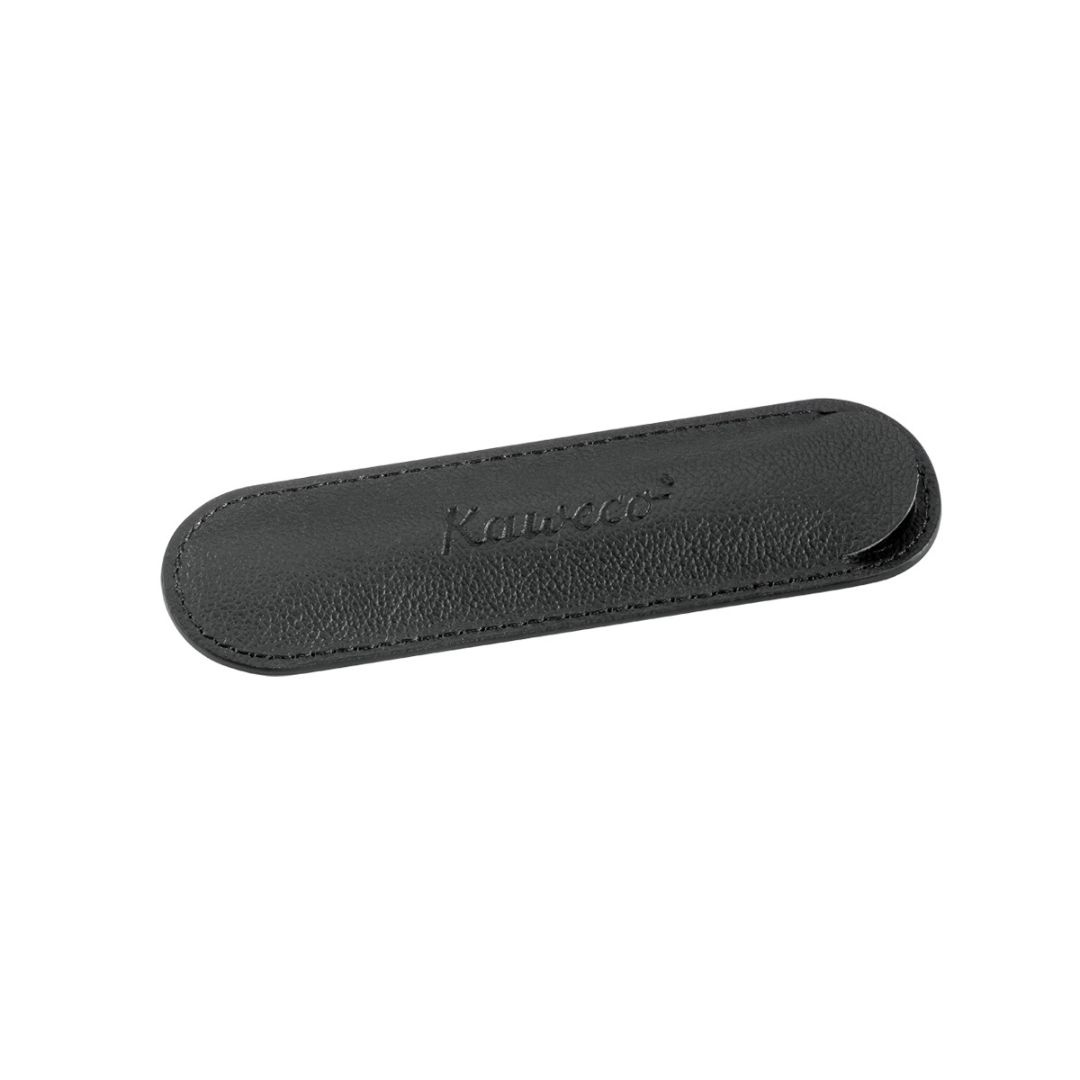
Kaweco Leather Pen Case SPORT for 1 Pen
Protect your Kaweco Sport favourites with our pouch made of genuine leather. Super soft yet sturdy, the case fits comfortably in your hand and protects your writing instruments from scratch. The recycled leather comes from Italy and is high quality and efficiently processed. The pouch fits one Kaweco Sport pen. Item no.: 10000617 EAN: 4250278607395
Brand: Kaweco
Category: Office Supplies > Filing & Organization > Pen & Pencil Cases